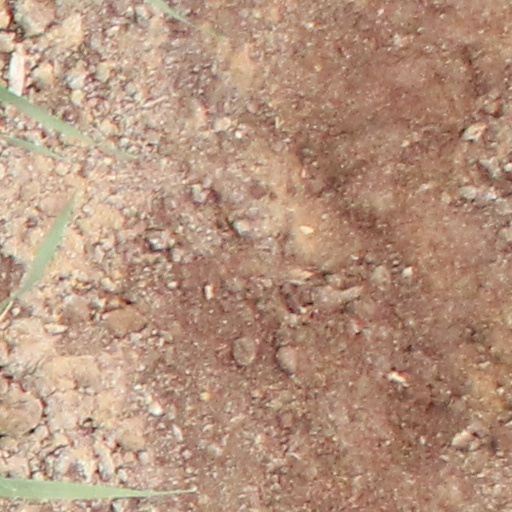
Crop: wheat